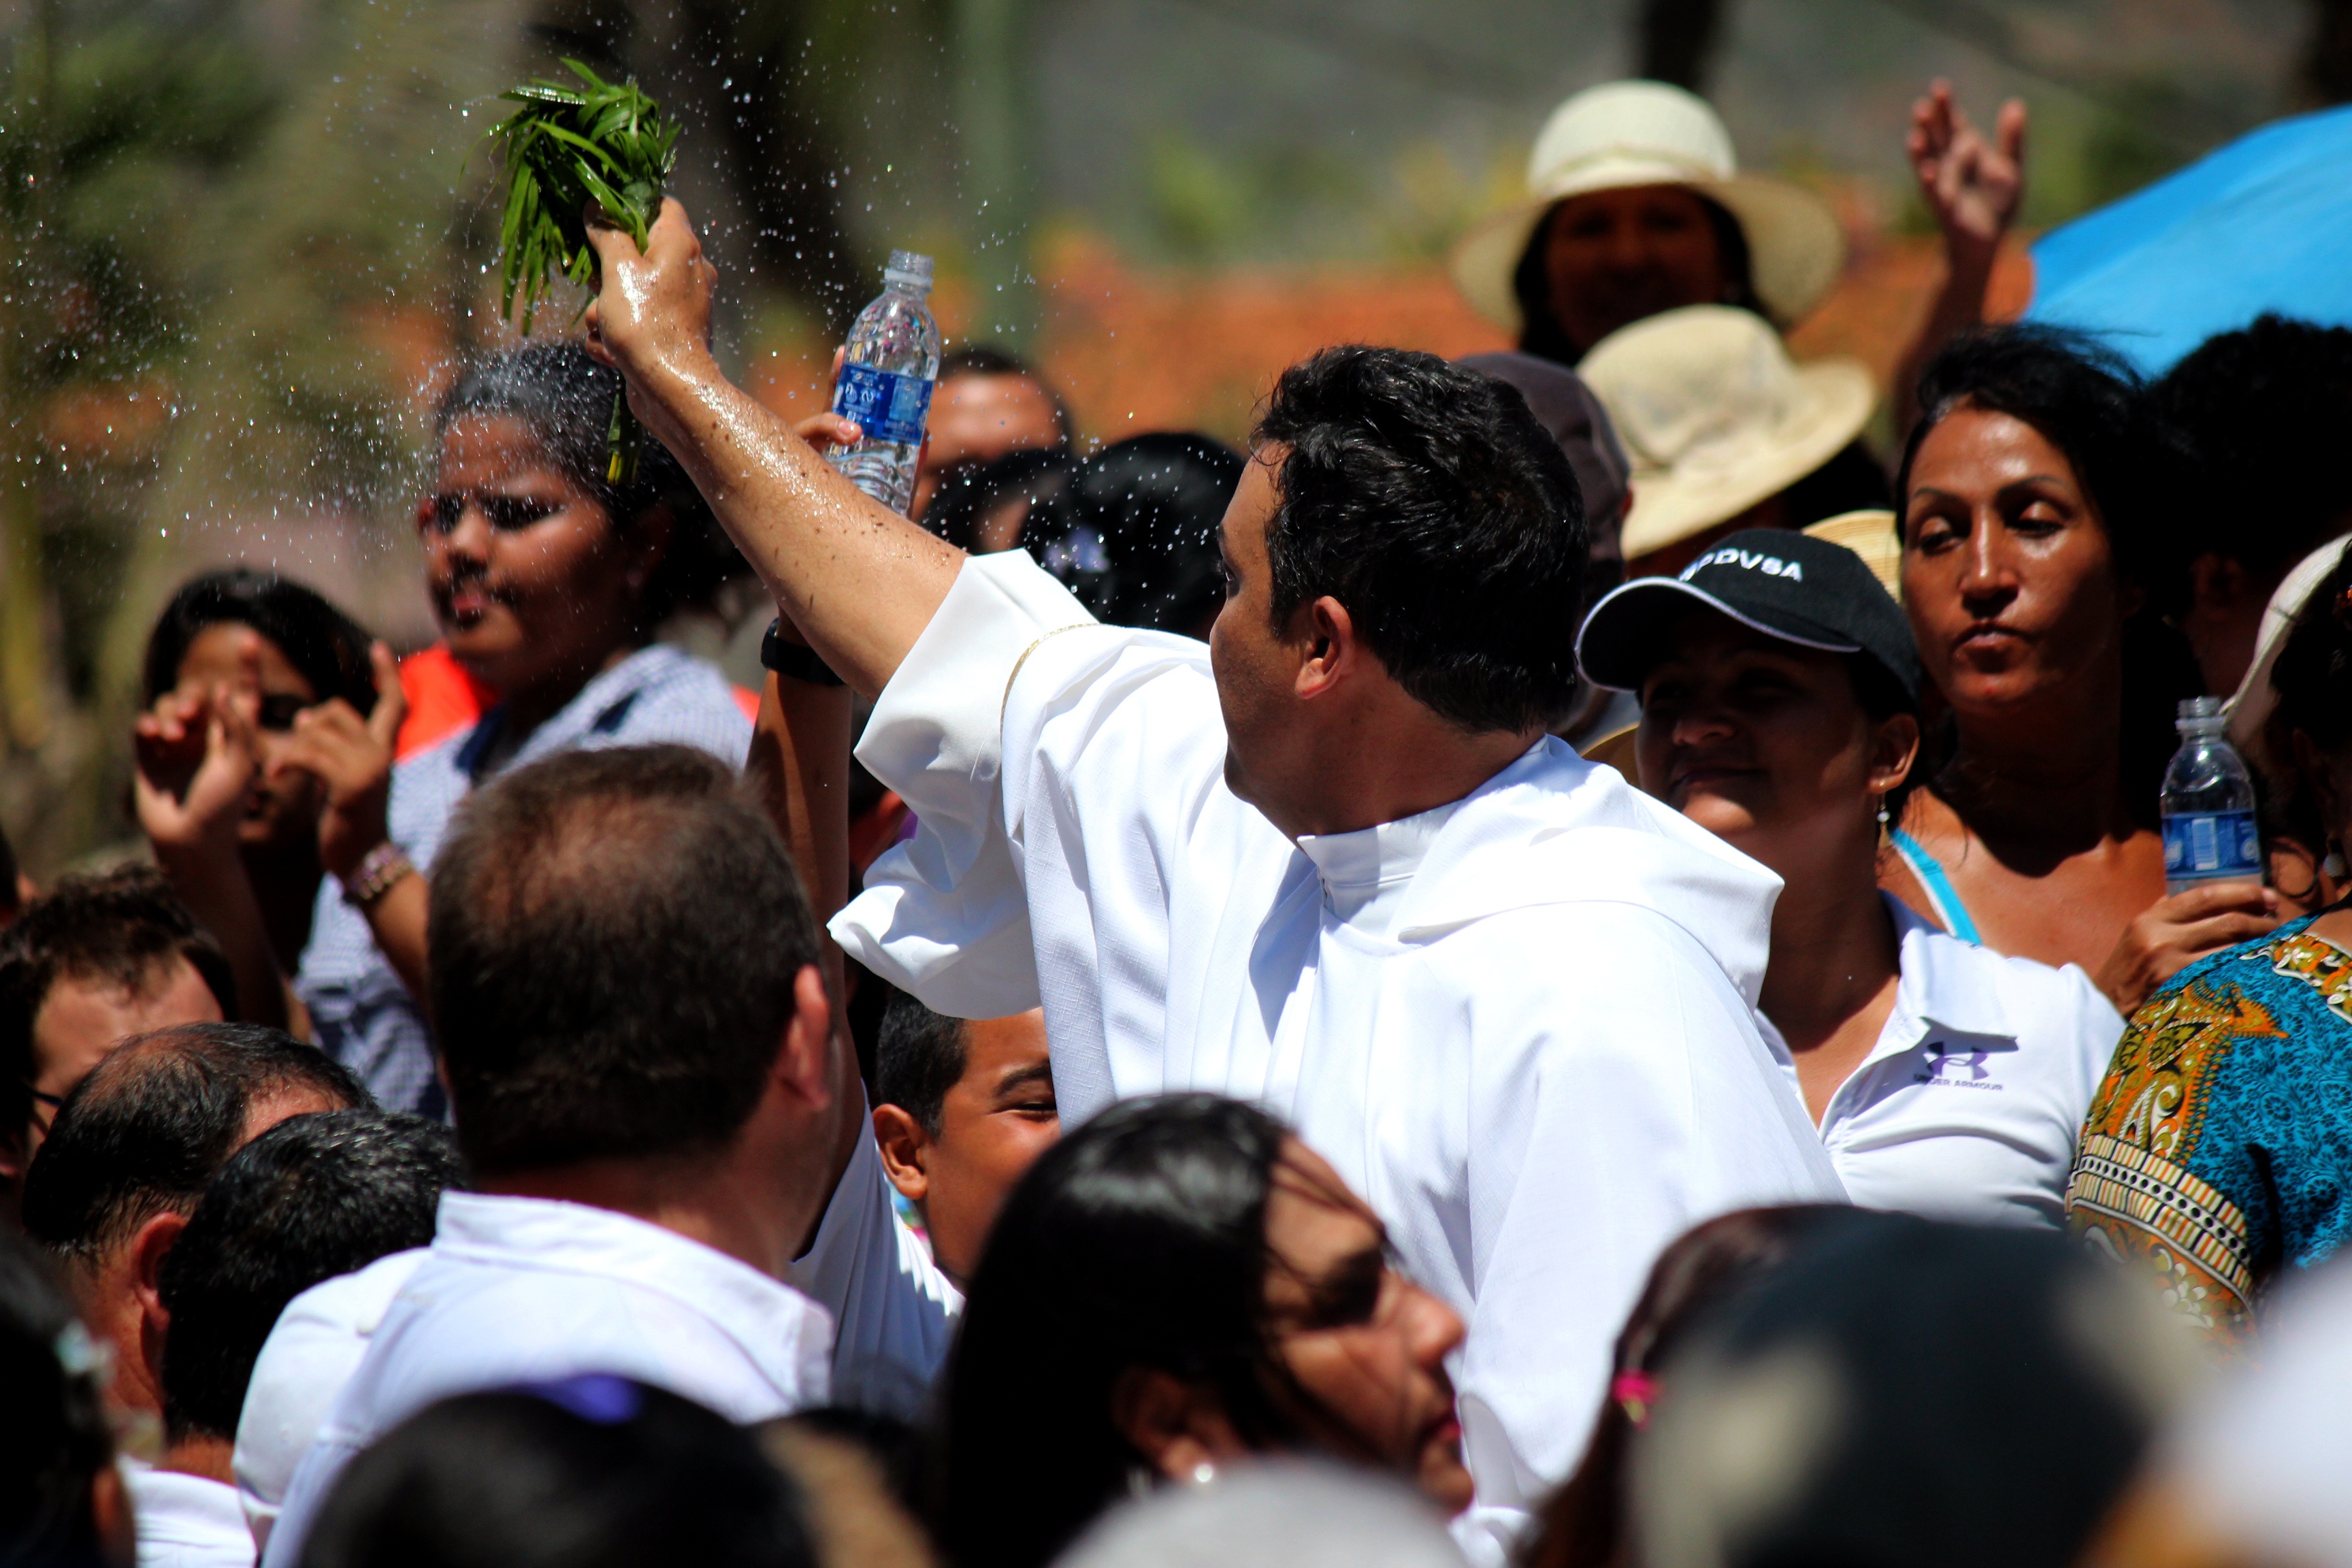
people, crowd, daisy, audience, youth, education, holly, st, demonstration, protest, week, social group